Mugen Motorsports

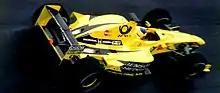
Mugen supplied Honda-derived engines to the Jordan Formula One team between and .

In 1991 Mugen prepared Honda V10 engines for Tyrrell (based on engines used by McLaren in and ), but the following year these engines were renamed Mugen MF351H and were transferred to the Footwork team, with drivers Aguri Suzuki and Michele Alboreto. Although Honda withdrew from the sport at the end of 1992 season, Mugen remained affiliated with Footwork in 1993 and created a B version of the MF351H, used by Aguri Suzuki and Derek Warwick.